Ghost Trick: Phantom Detective

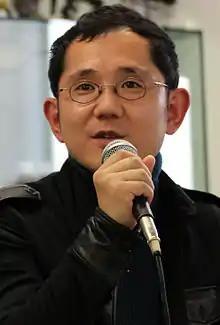
Shu Takumi at a 2011 blogger event promoting the "Ghost Trick" iOS release

"Ghost Trick" was developed over the course of six years by a team of 20, headed by "Ace Attorney" director Shu Takumi. Shortly after the Game Boy Advance release of "" in 2004, Takumi stepped away from "Ace Attorney" to create a "new type of mystery" without the restrictions of the series' conventions. He drafted a rough storyline for the project—codenamed "Mansion"—centered around an ensemble cast of strangers. His priorities were shifted back to "Ace Attorney" later that year, split between porting the series to the Nintendo DS (DS), writing a for the "" DS port, and supervising development of "". In October 2007, following the release of the "Trials and Tribulations" DS port in Japan, the project became Takumi's sole focus. He rewrote his original draft, dividing the story into chapters to make it easier to understand, and full-scale development began.